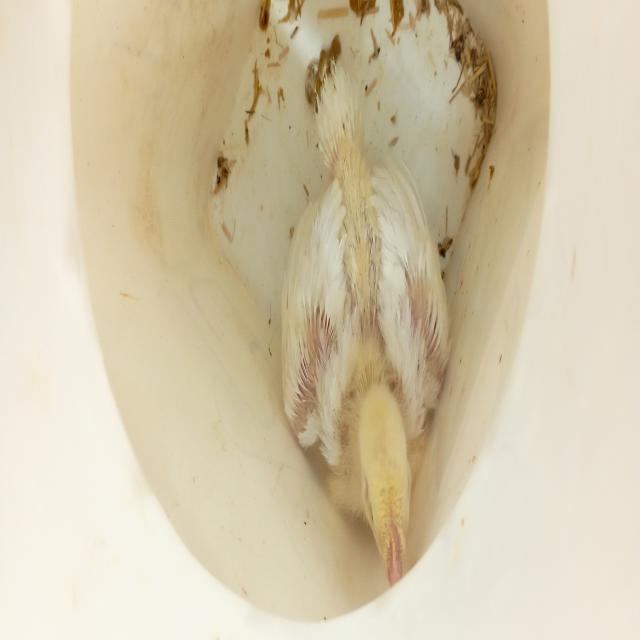
Weight: 576 g